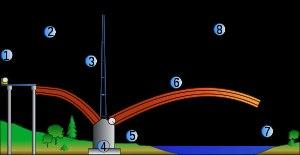
Le pont de Liantuo ou pont de Sanxia Liantuo est un pont situé dans le village de Liantuo, près de la ville de Yichang, dans la province de Hubei en Chine. Il est établi sur l'embouchure d'un affluent du Yangzi Jiang, en aval du barrage des Trois-Gorges et en amont du barrage de Gezhouba.